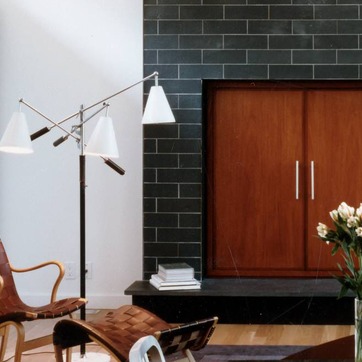
Material: tile